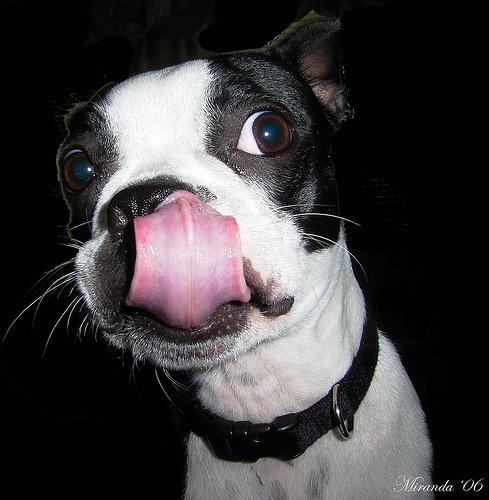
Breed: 230-n000084-Boston_bull